Punta Gorda, Montevideo

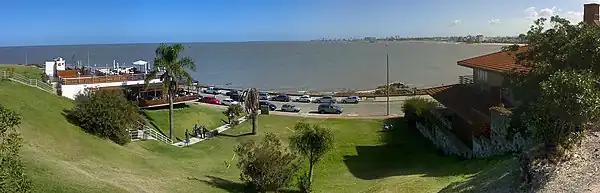
Punta Gorda, Montevideo

On top of the promontory is a square which is also a park, the Plaza de la Armada (formerly known as Plaza Virgilio) and it is a tourist hotspot. Another notable sight is the Molino de Perez, a historic watermill, now housing a cultural centre.